Richard Boswell

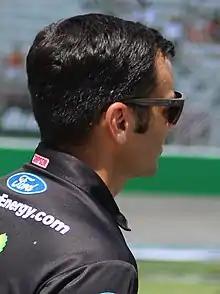
Boswell at Atlanta Motor Speedway in 2021

Richard Warner Boswell II (born April 14, 1984) is an American former professional stock car racing driver and crew chief who works for Richard Childress Racing as the crew chief of their No. 3 Chevrolet in the NASCAR Cup Series driven by Austin Dillon. He previously crew chiefed the Stewart–Haas Racing No. 98 car in the Xfinity Series driven by Chase Briscoe and Riley Herbst. He previously drove in the Xfinity Series in one race in 2009 for JR Motorsports.